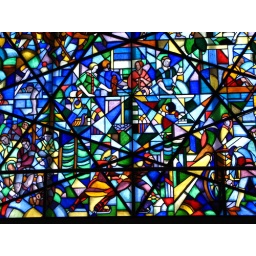
Stained glass window in De Bijenkorf